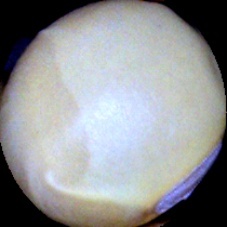
Label: Intact